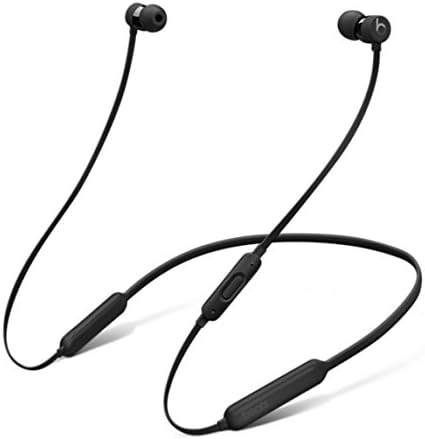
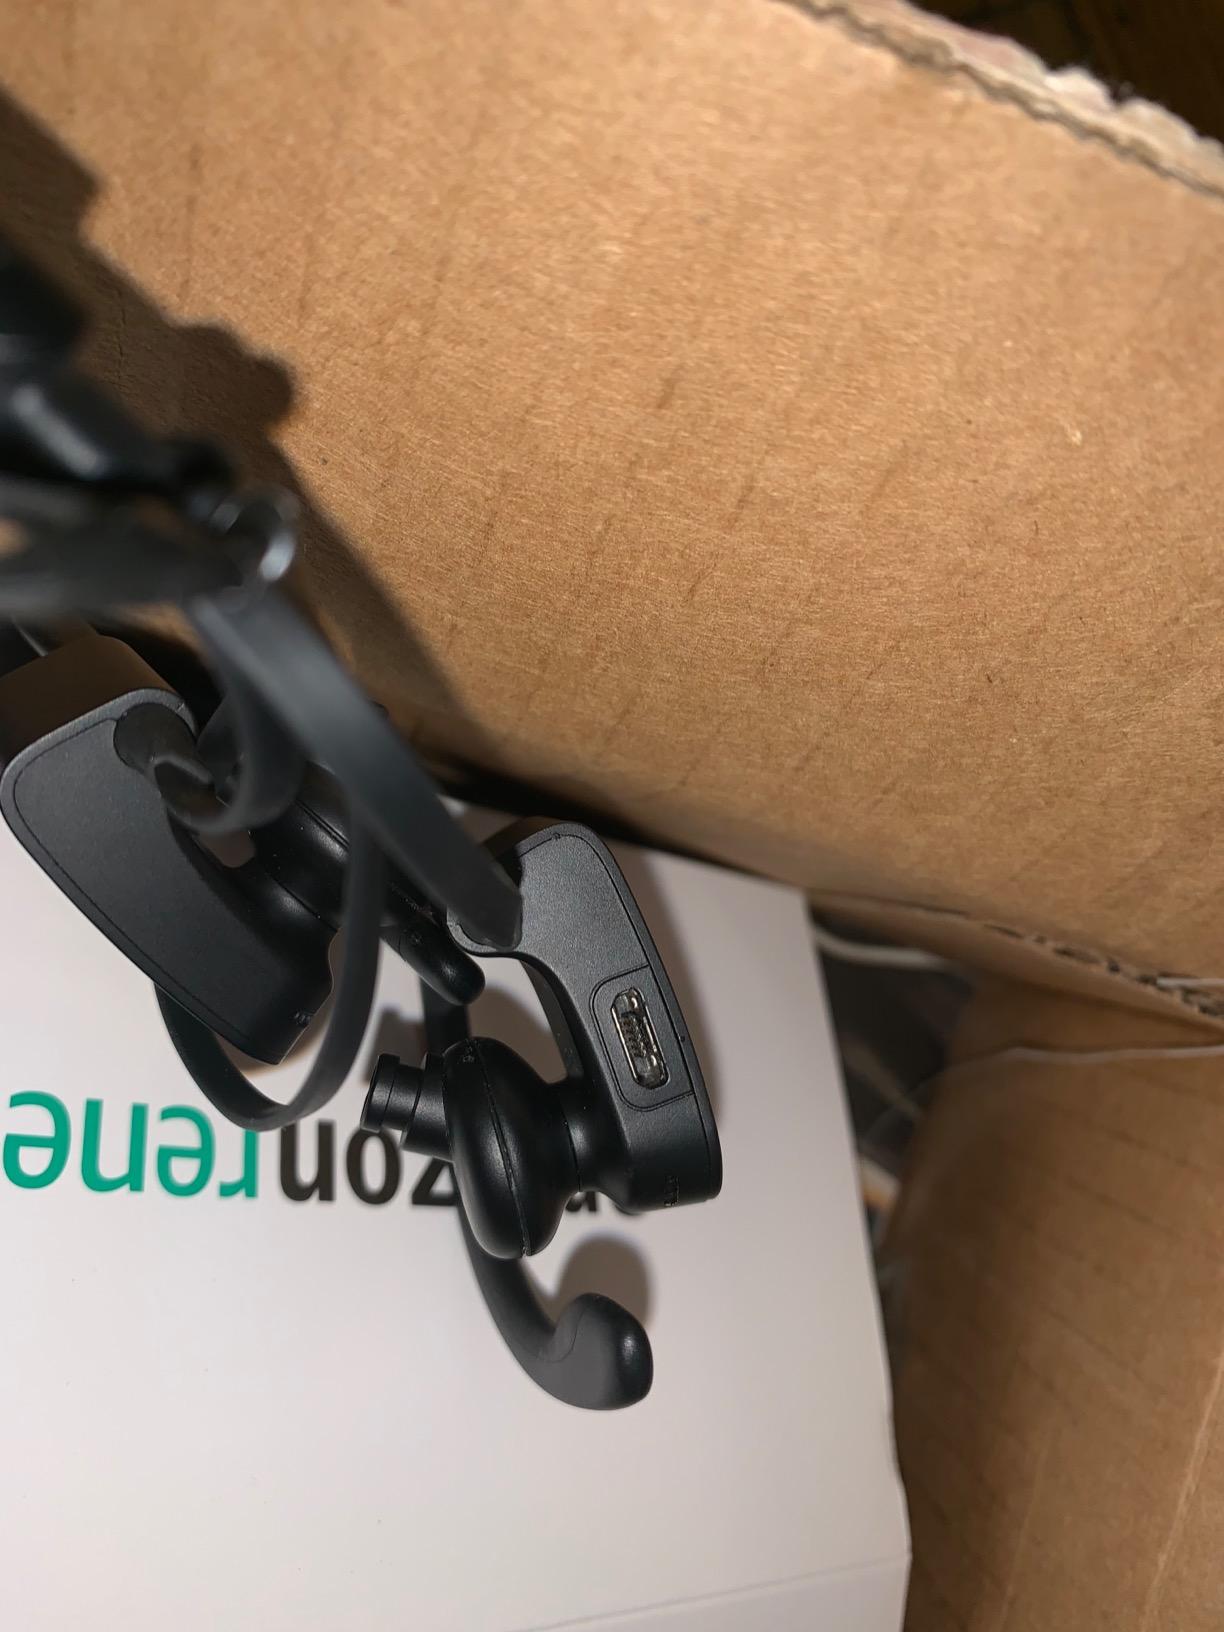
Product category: headphones
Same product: no